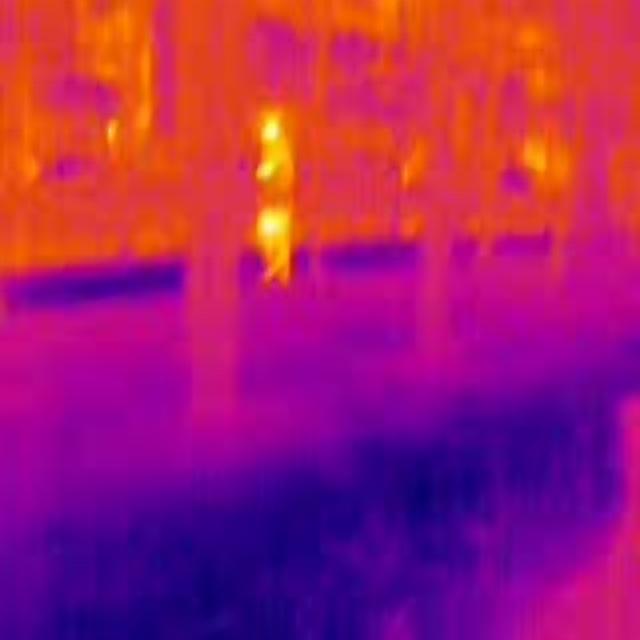
Detected objects:
label: person